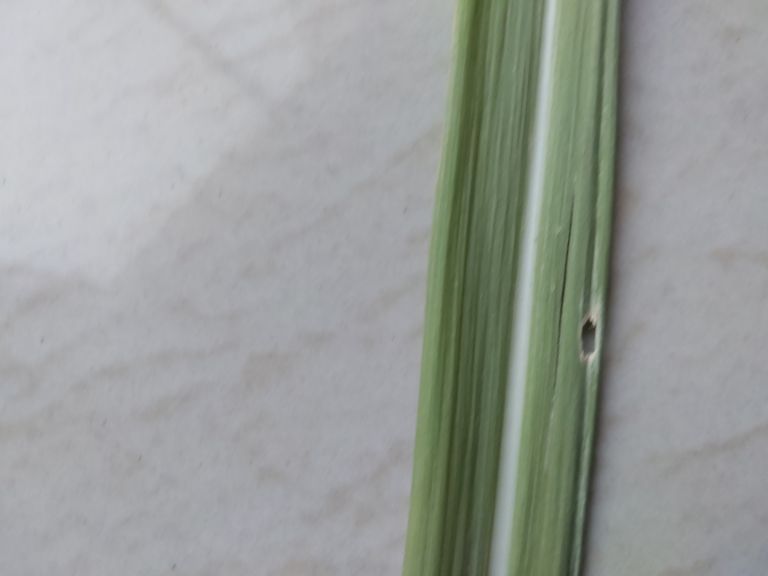
Label: Viral Disease